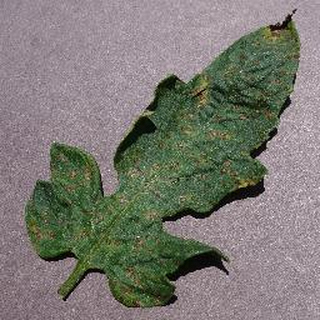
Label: tomato_septoria_leaf_spot